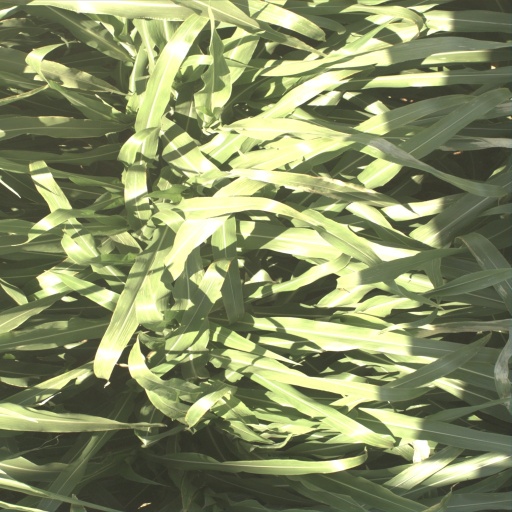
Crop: sorghum